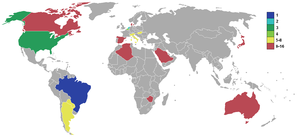
La Coupe du monde de futsal de 1989 est la première édition de la Coupe du monde de futsal de la Fédération internationale de football association. Elle se déroule aux Pays-Bas du 5 au 15 janvier 1989 et voit la victoire du Brésil en finale contre l'équipe du pays hôte.